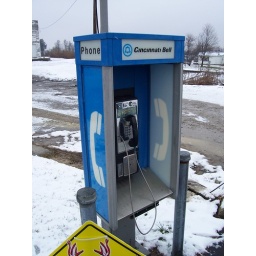
A blue Cincinnati Bell pay phone in Williamstown, Kentucky.